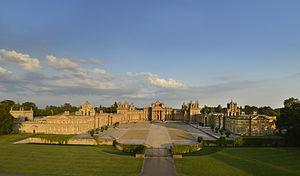
Consuelo Vanderbilt est une femme du monde, richissime héritière et philanthrope américaine, dont le mariage avec le 9ᵉ duc de Marlborough fut un événement pour la société du Gilded Age et de l'Europe aristocratique et dont le divorce après la Première Guerre mondiale scandalisa tout autant les milieux mondains.